Sara Martín

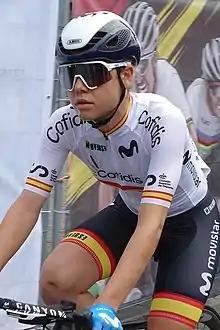
Martín at the 2021 World Championships

Sara Martín Martín (born 22 March 1999) is a Spanish professional racing cyclist, who currently rides for UCI Women's WorldTeam .